Croton Aqueduct Gate House

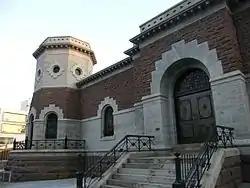
Croton Aqueduct Gate House in 2009.

The Croton Aqueduct Gate House is located in Manhattanville, Manhattan, New York City, New York. The building was built in 1884 and was added to the National Register of Historic Places on September 22, 1983. After being decommissioned in 1984, the below-grade valve chambers were filled and the building sat empty for nearly two decades. Between 2004 and 2006, Ohlhausen DuBois Architects oversaw an adaptive reuse project converting the gate house into theater space for Harlem Stage/Aaron Davis Hall.